Hrazdan

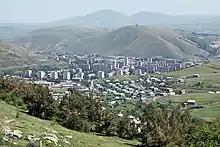
General view of Hrazdan

Hrazdan went through development during the 1960s and 1970s when large industrial plants were opened by the Soviet government, including the "HrazdanMash" machine tool plant, a cement factory, a Jrarat milk factory, and a prefabricated concrete panel plant. Another urban development plan was introduced between 1978 and 1980; it was envisaged to accommodate 120,000 residents in Hrazdan by the end of 2010. However, the plan was eventually abandoned with the dissolution of the Soviet Union.